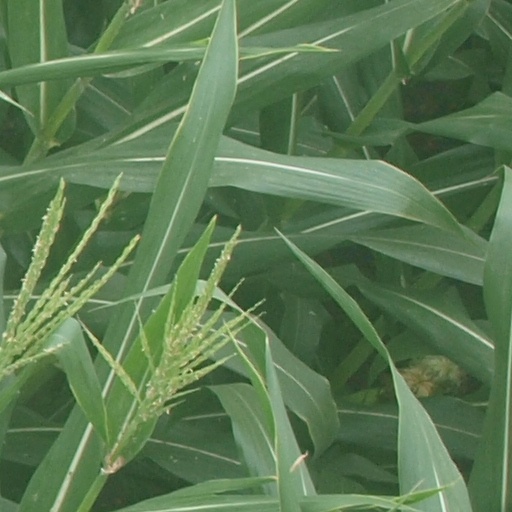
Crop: maize; corn